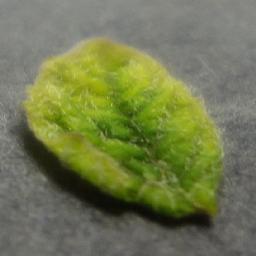
Label: Tomato___Tomato_Yellow_Leaf_Curl_Virus